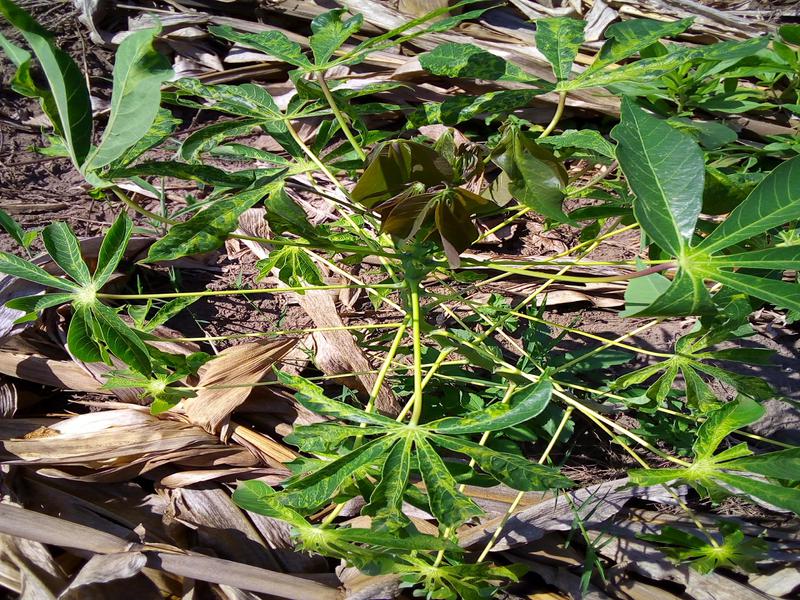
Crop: cassava
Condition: mosaic_disease